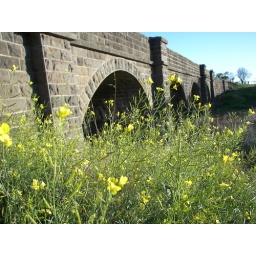
Love this old bridge in Little river Geelong Victoria Australia